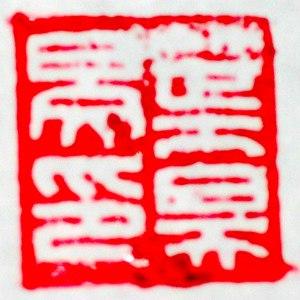
Le sceau en Extrême-Orient est connu en Chine sous le nom de xǐ, qui désigne le sceau lui-même, ou yìn, dojang ou ingam en Corée, et hanko ou inkan au Japon.